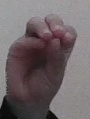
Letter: ha